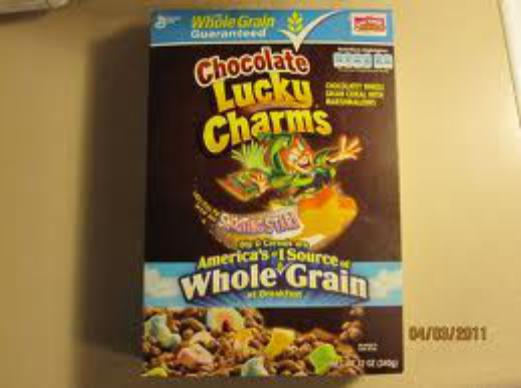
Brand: Chocolate Lucky Charms
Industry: Food